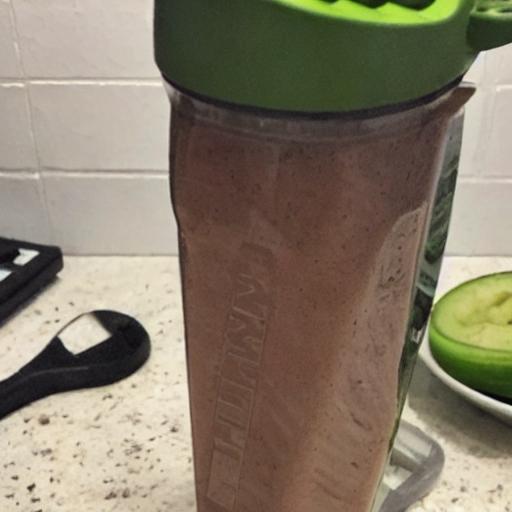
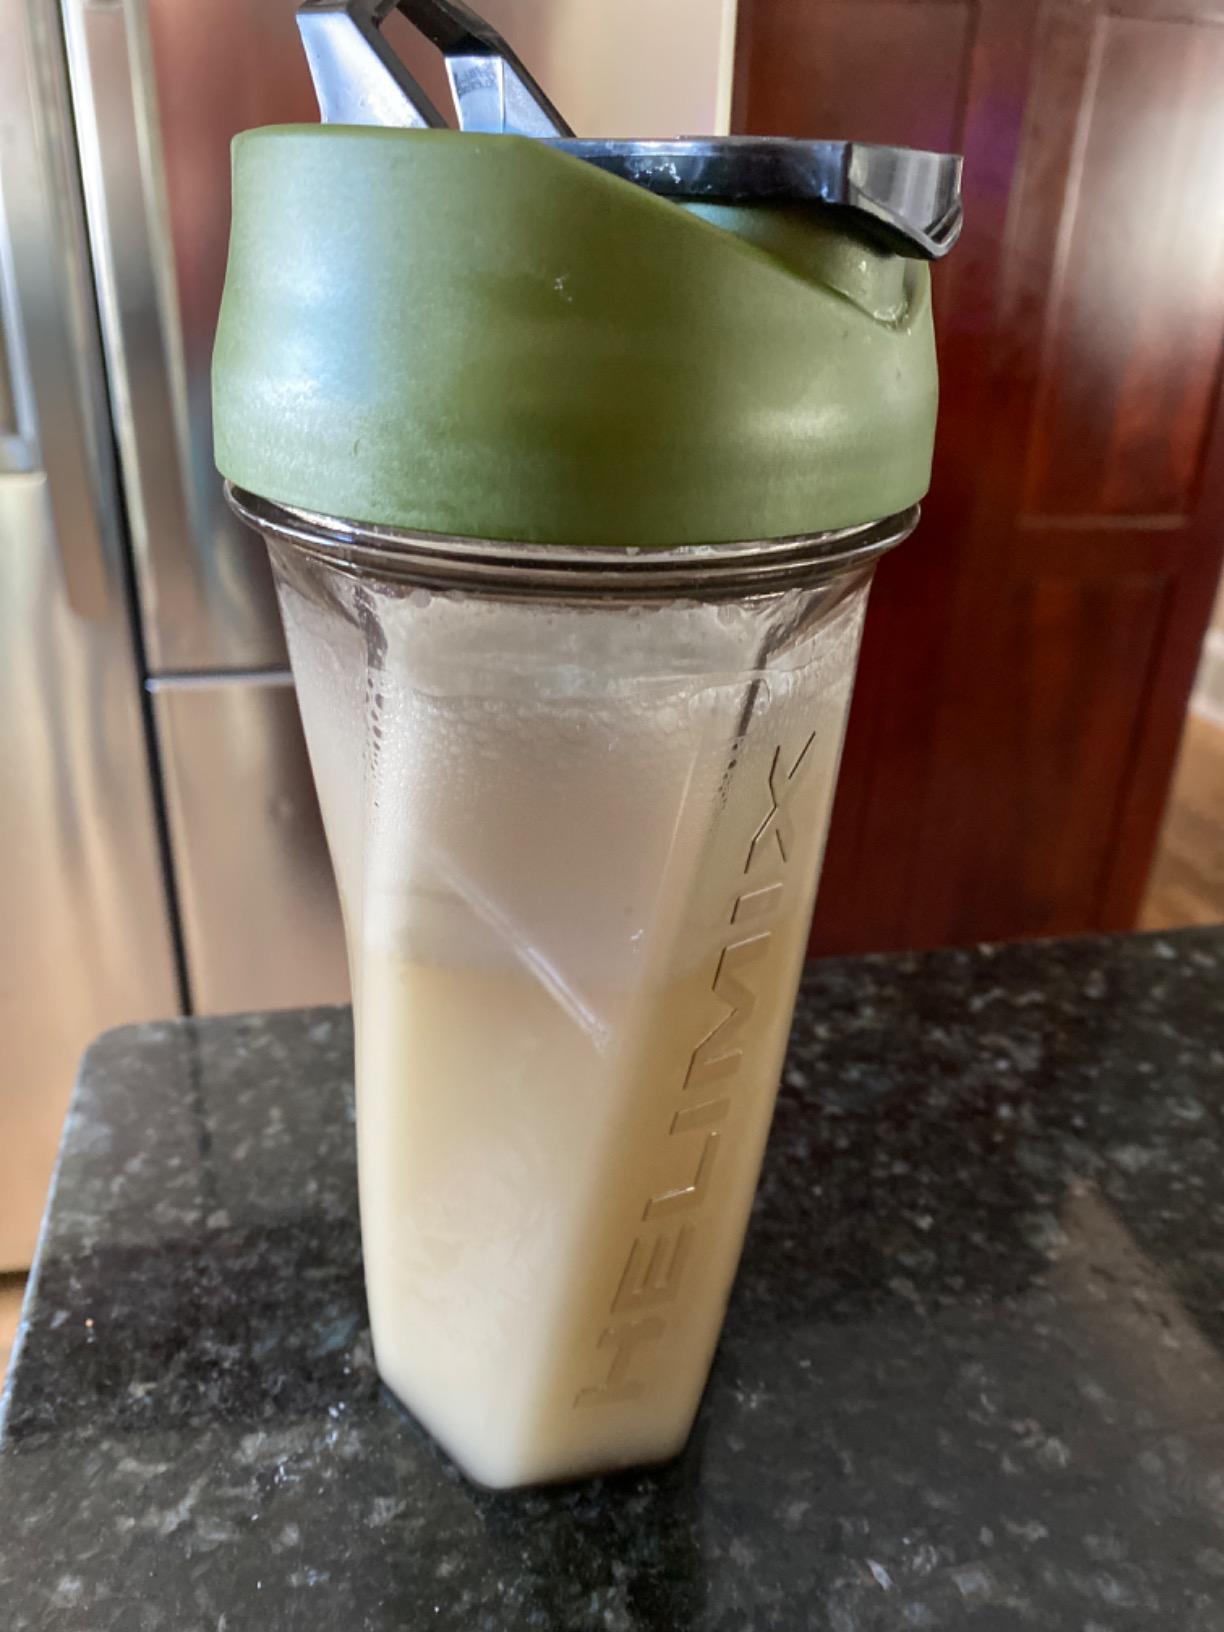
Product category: items_blender
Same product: no